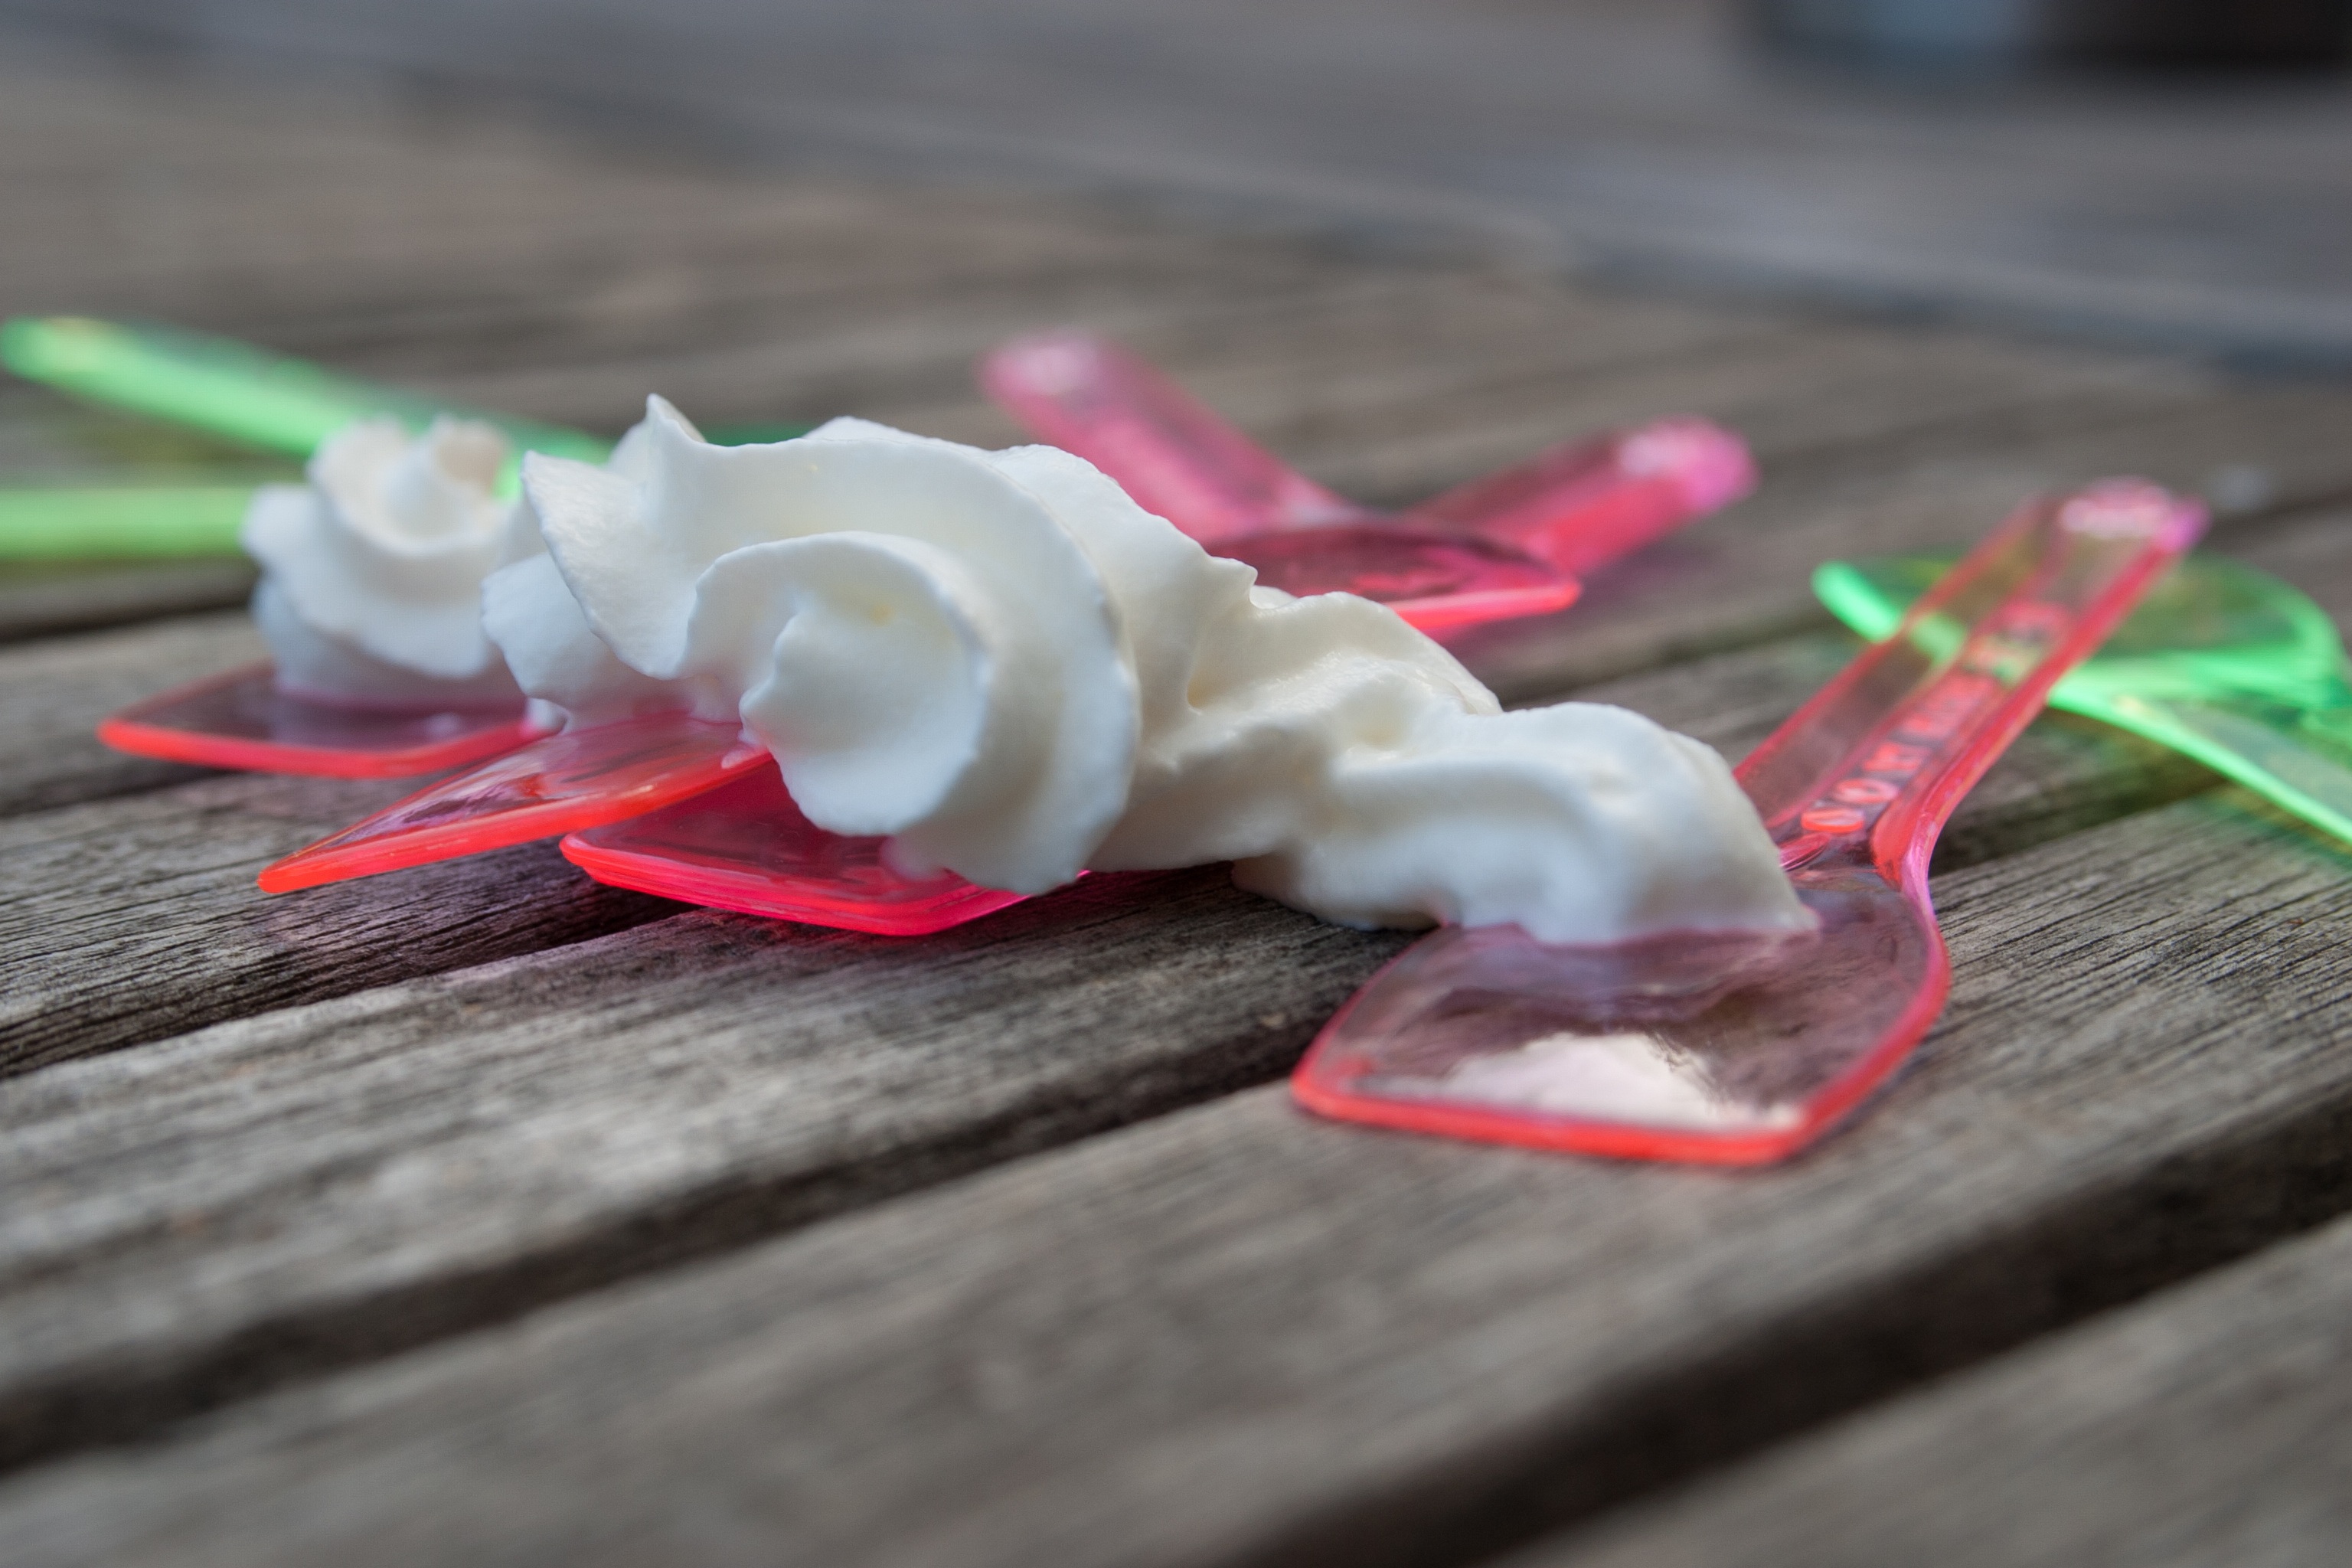
hand, flower, petal, summer, ice, food, red, color, holiday, pink, dessert, material, whipped cream, icing, sweetness, macro photography, flavor, ice scoop, plastic spoons